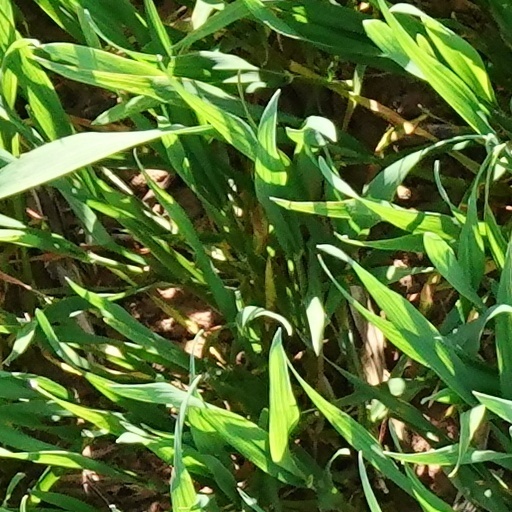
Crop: wheat